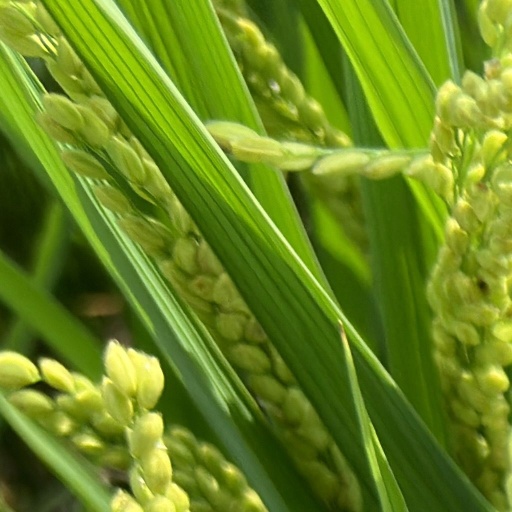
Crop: rice